Ludovico Ariosto

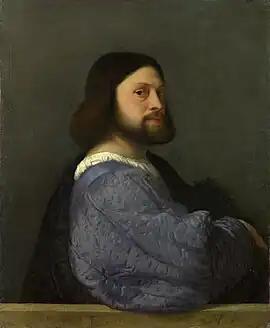
Titian, "A Man with a Quilted Sleeve", long believed to be Ludovico Ariosto

The cardinal went to Hungary in 1518, and wished Ariosto to accompany him. The poet excused himself, pleading ill health, his love of study, and the need to care for his elderly mother. His excuses were not well-received, and he was denied even an interview. Ariosto and d'Este got into a heated argument, and Ariosto was promptly dismissed from service.